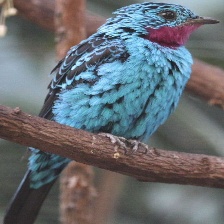
Species: SPANGLED COTINGA
Scientific name: COTINGA CAYANA